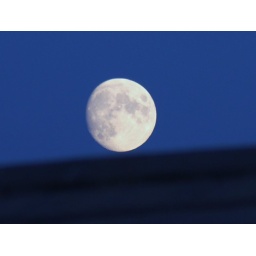
up above the roof and houses